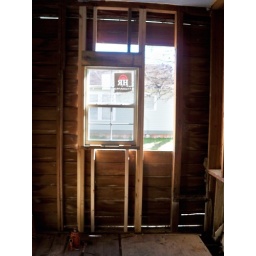
New window installed in guest bathroom